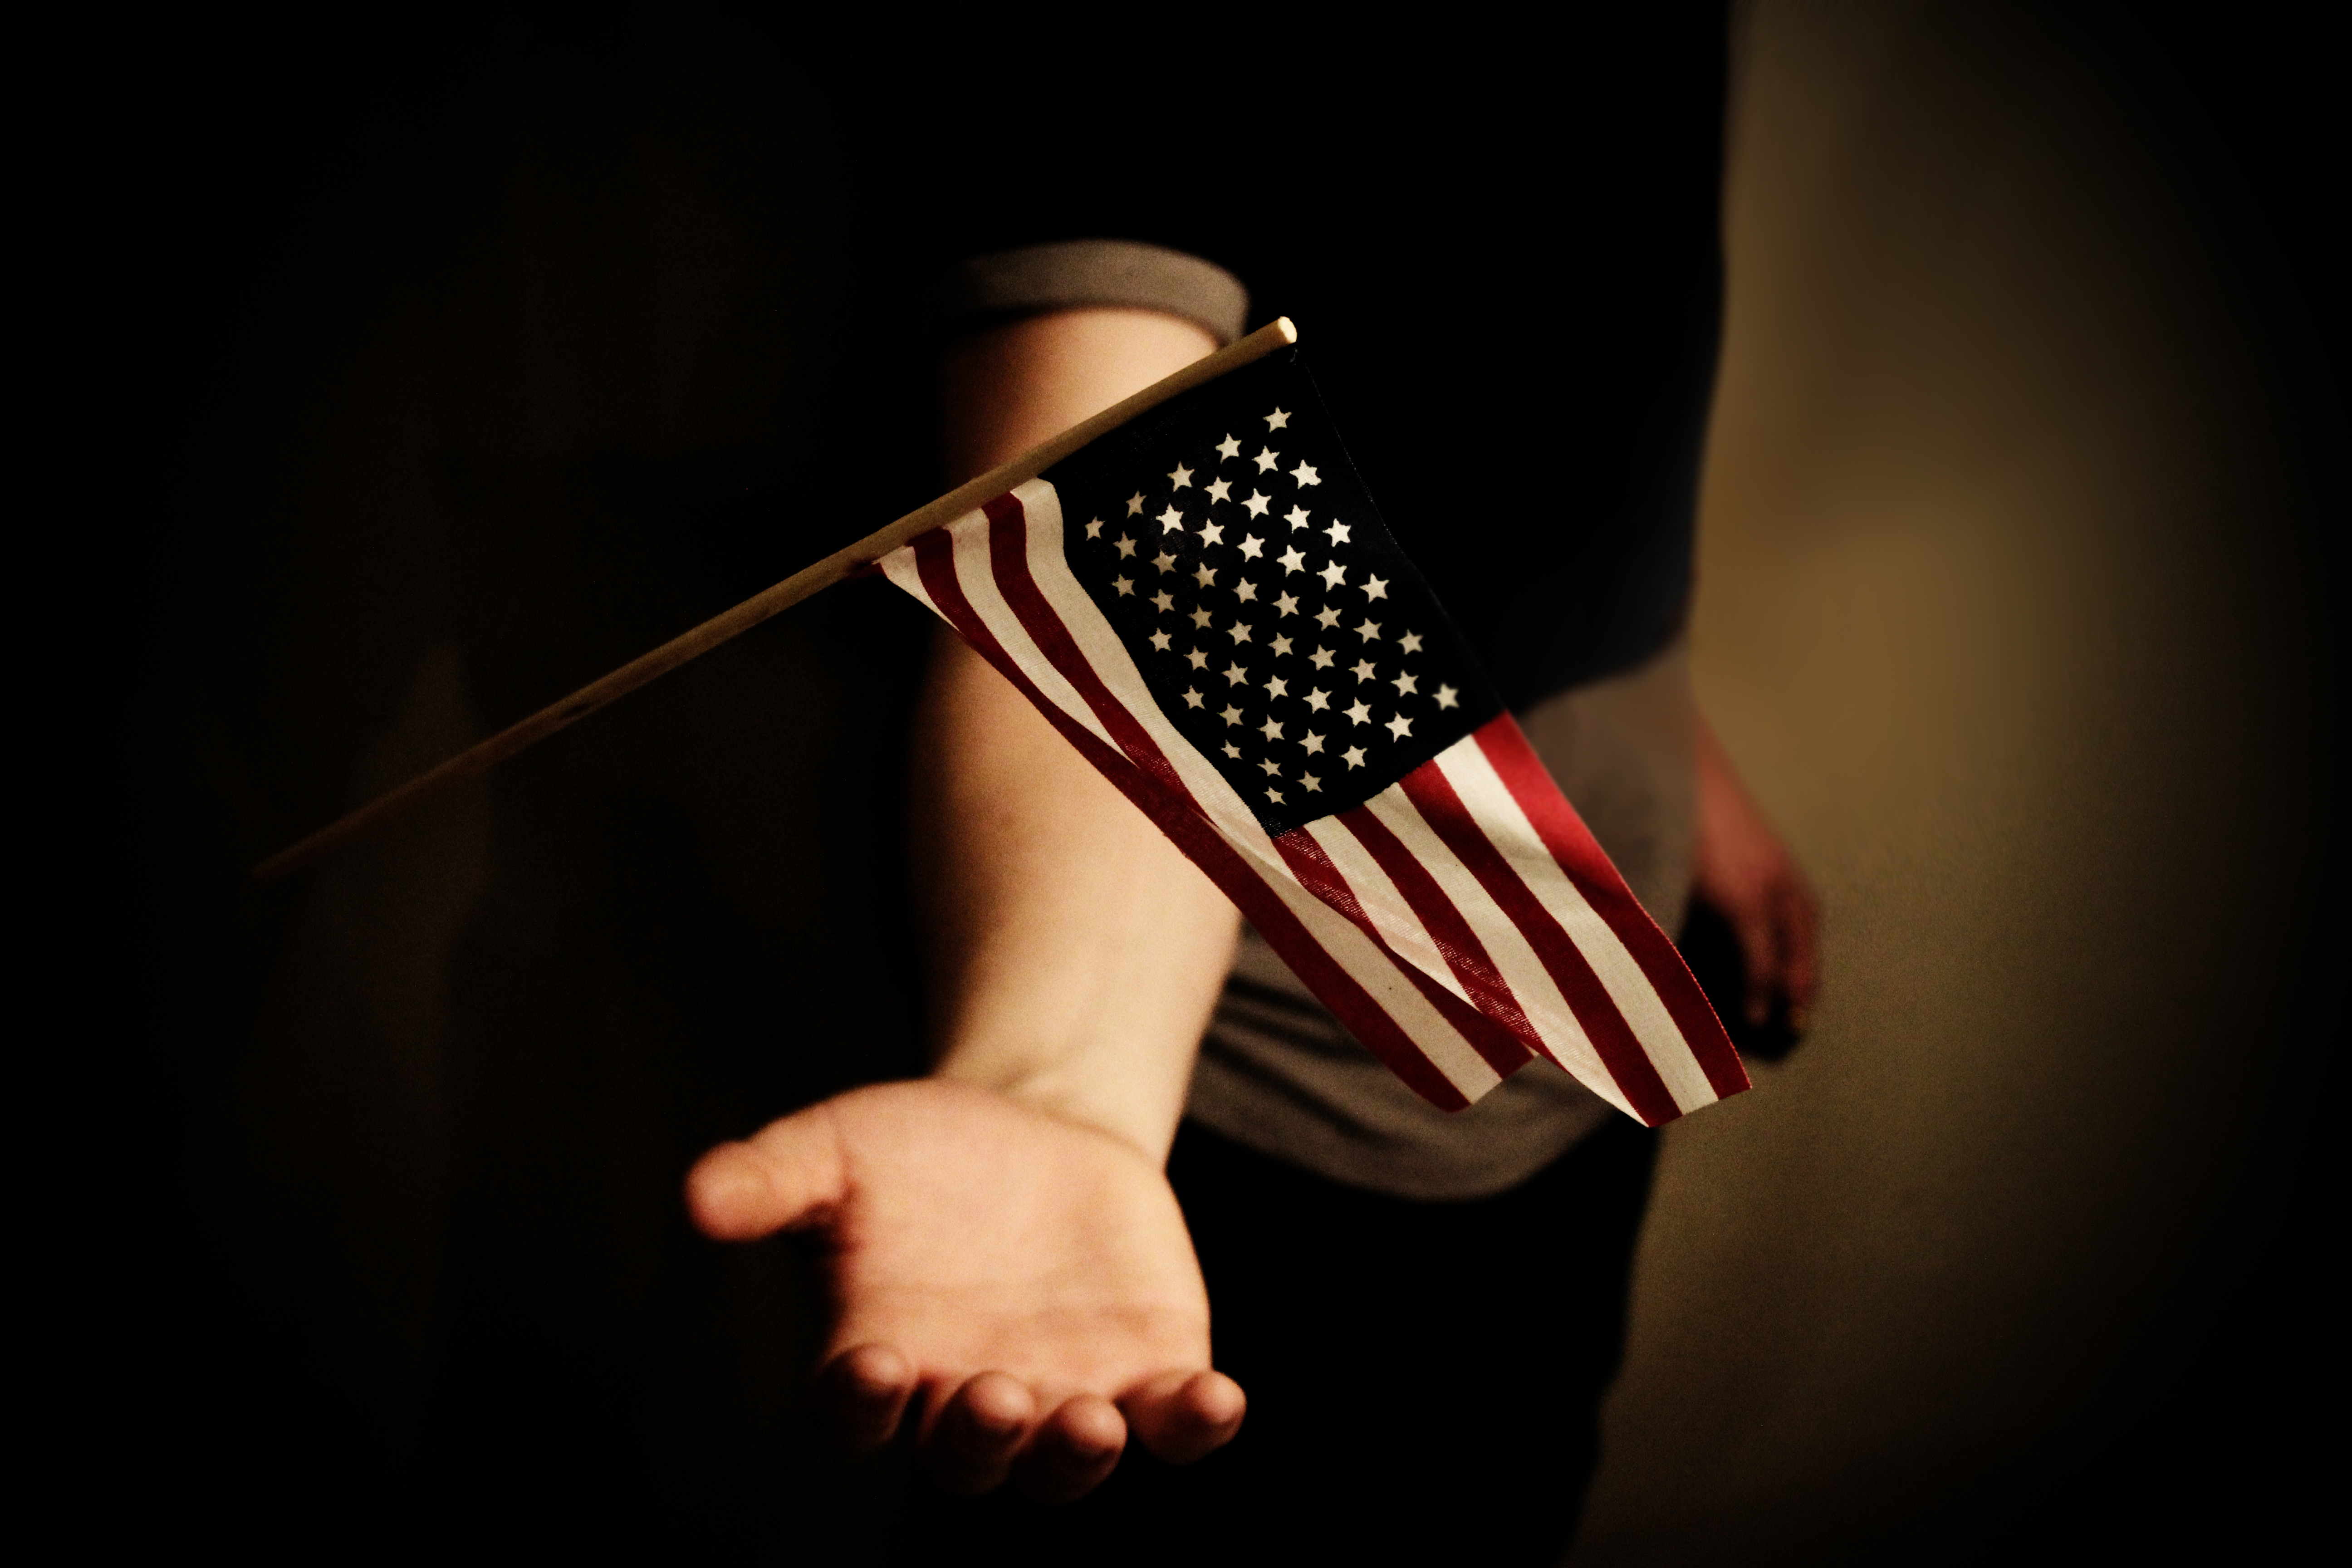
hand, photography, pattern, red, darkness, fashion, clothing, black